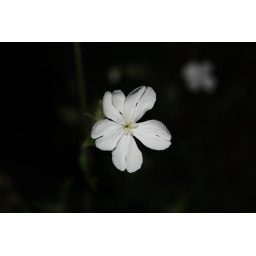
saw this flower in our horses paddock dont know what it is but i liked it